Javier Mariscal

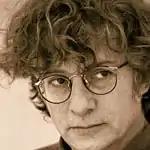

Francisco Javier Errando Mariscal, better known as Javier Mariscal (born 9 February 1950), is a Spanish artist and designer whose work has spanned a wide range of mediums, ranging from painting and sculpture to interior design and landscaping. He is best known for creating Cobi, the official mascot for the 1992 Barcelona Summer Olympics. Cobi was a stylized dog and became one of the most recognizable Olympic mascots.